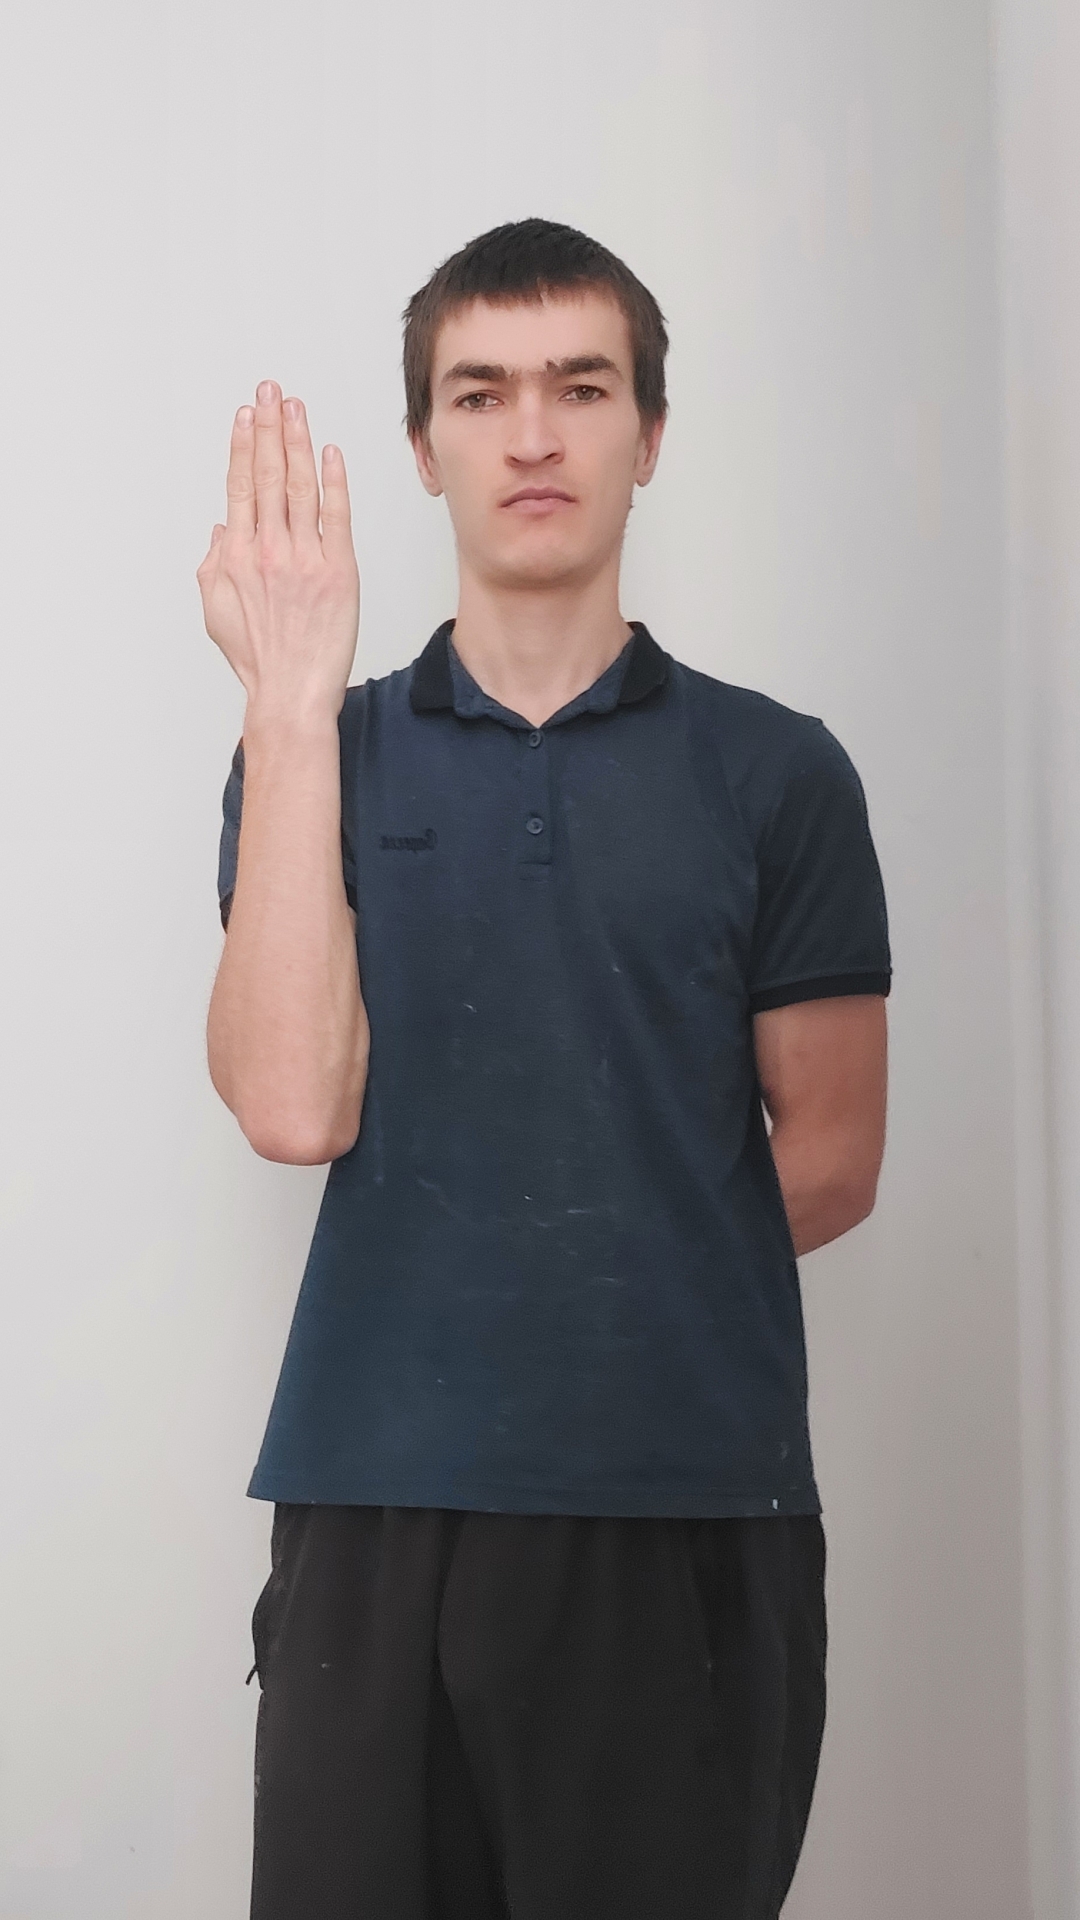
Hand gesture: stop_inverted